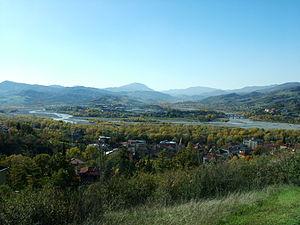
Le Taro est une rivière italienne de 126 km de long, qui prend sa source sur le mont Penna dans l'Apennin ligure et s'écoule entièrement dans la province de Parme en Émilie-Romagne, traversant le territoire de la Bassa parmense en son centre. C'est un affluent de rive droite du Pô. Son bassin hydrographique représente 2 026 km².